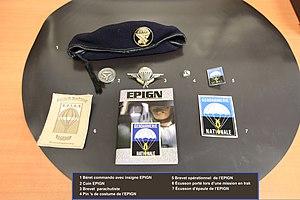
L'Escadron parachutiste d'intervention de la Gendarmerie nationale était, de 1984 à 2007, une unité appartenant au GSIGN, formation qui regroupait également sur le site de Satory, près de Versailles le GIGN et le GSPR.